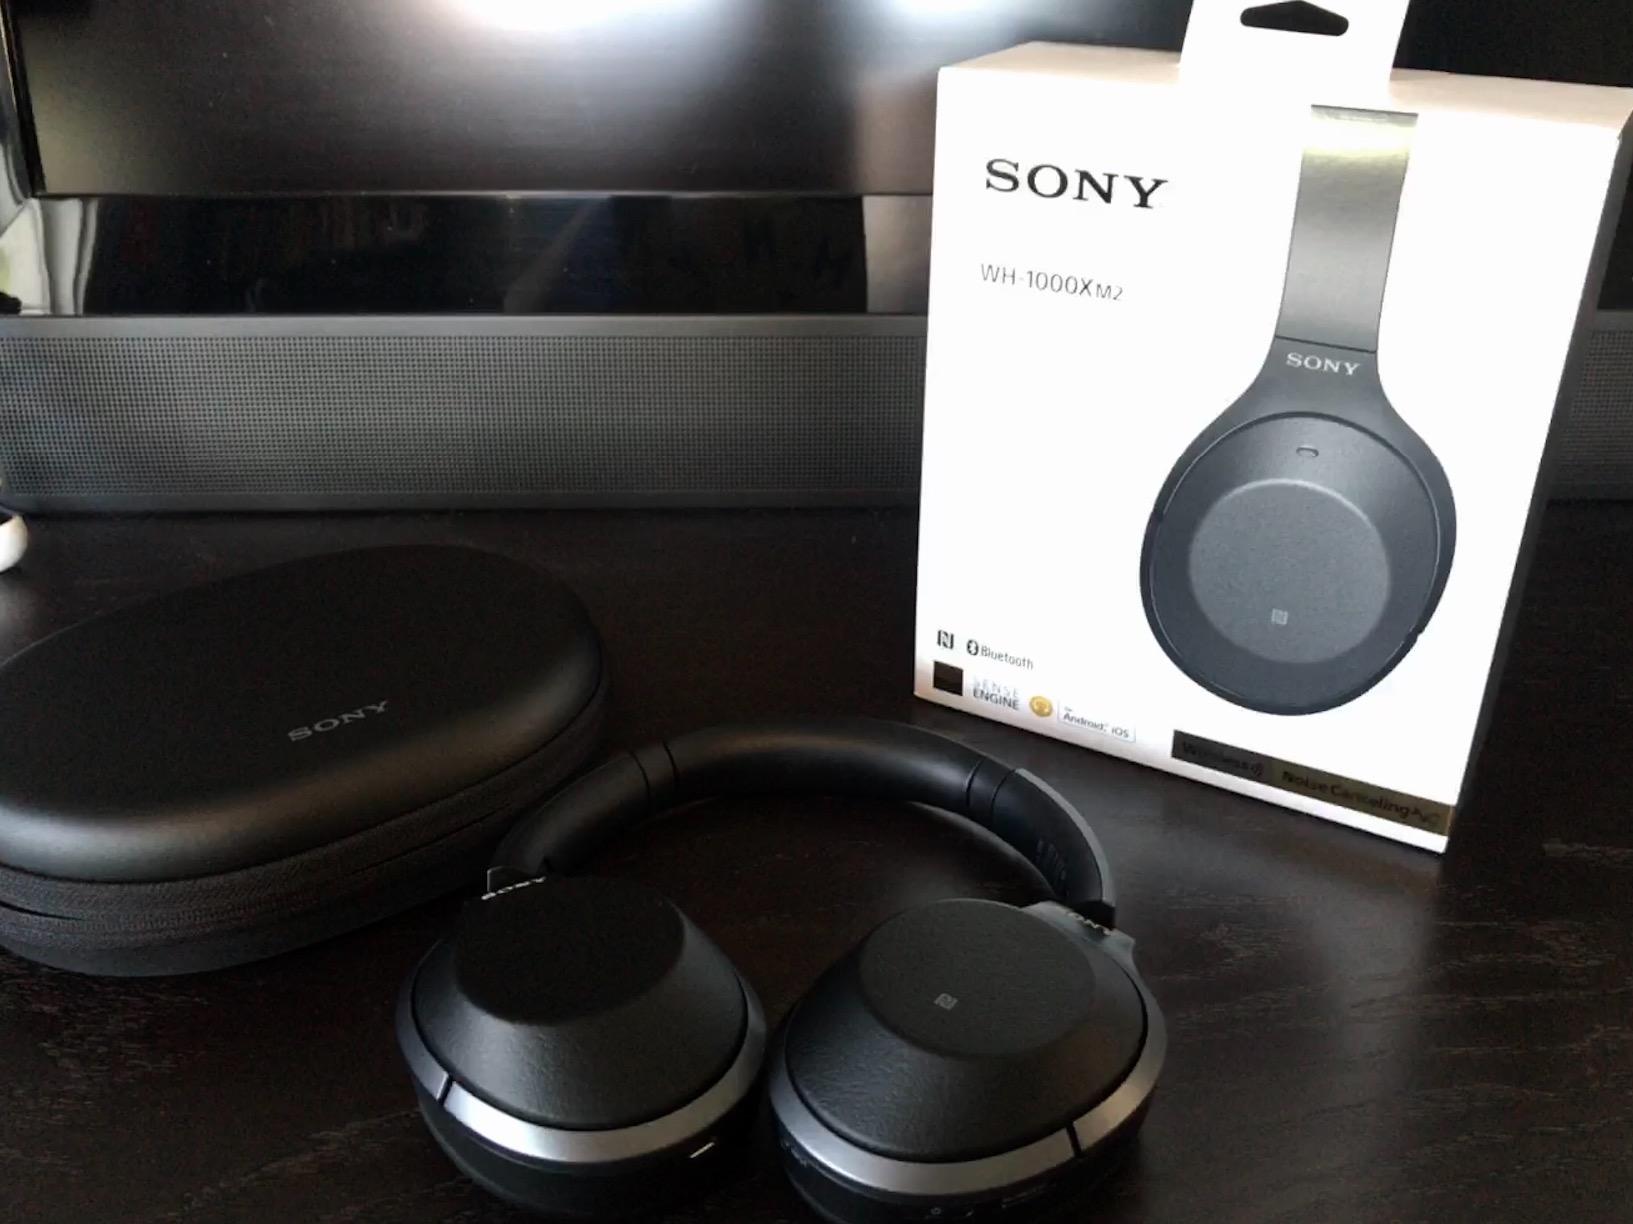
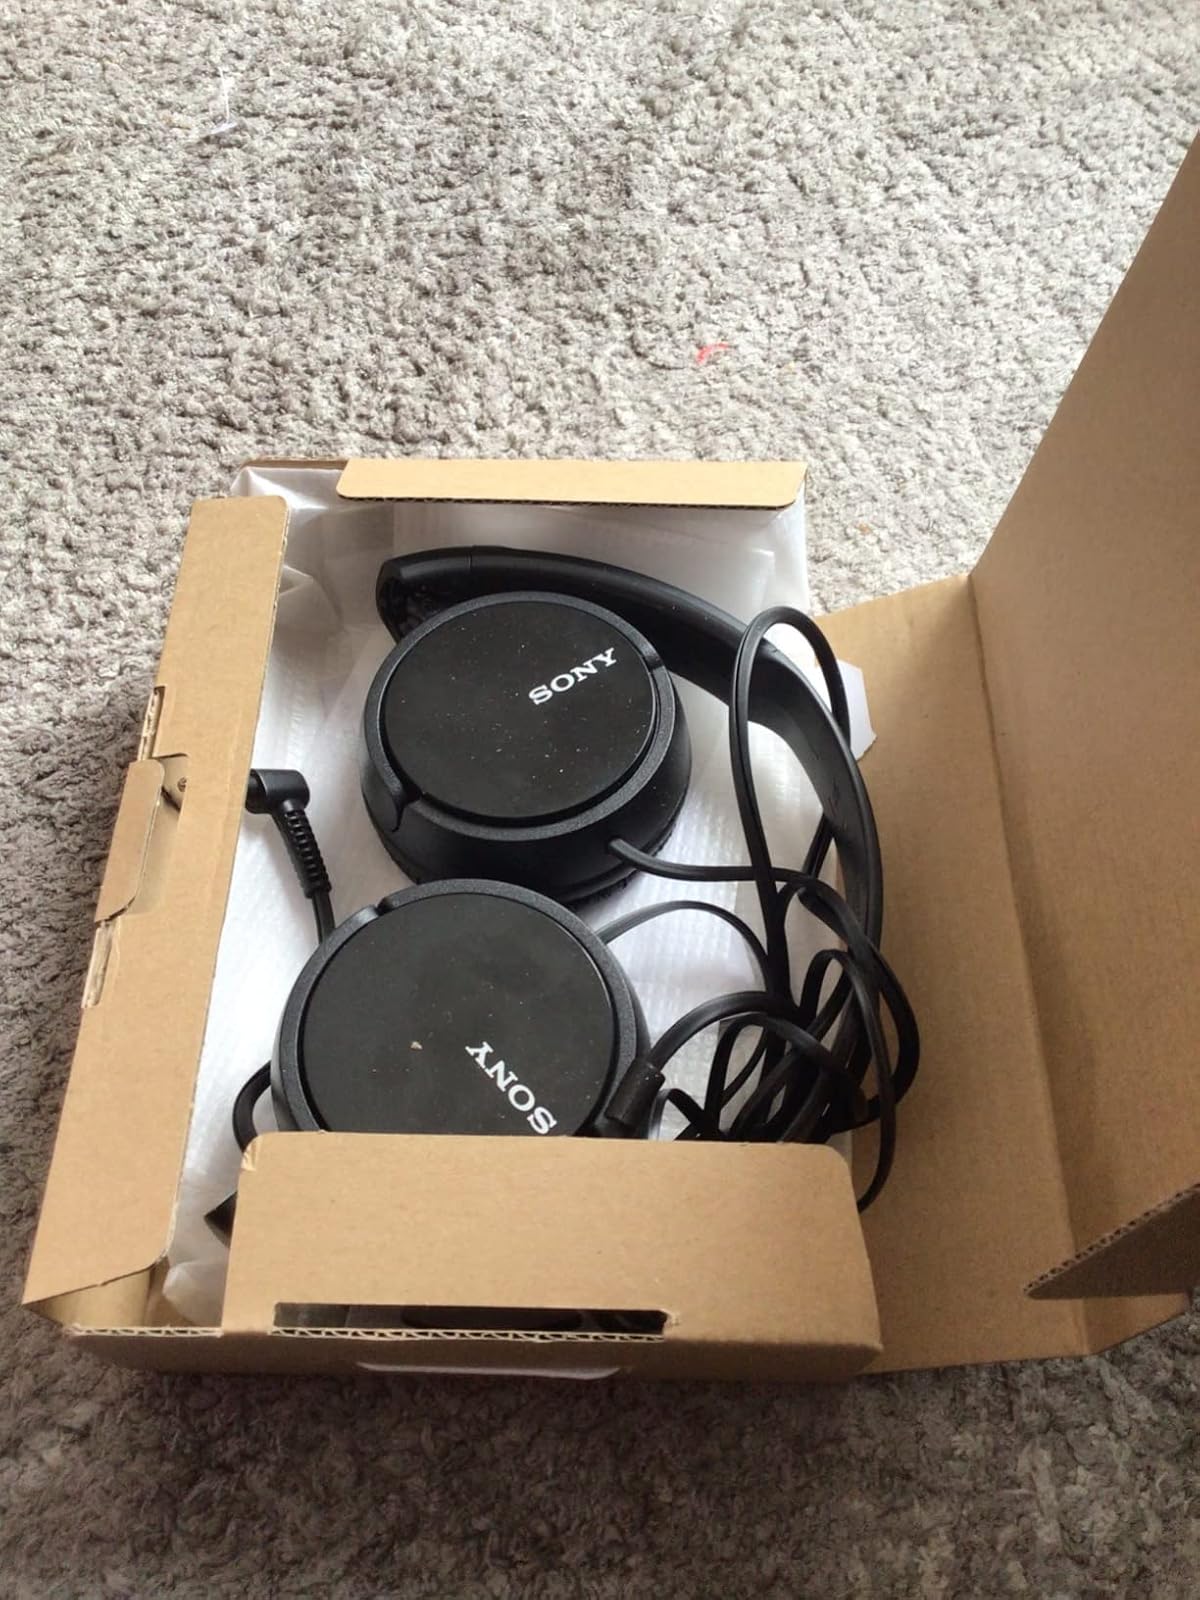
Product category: headphones
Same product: no